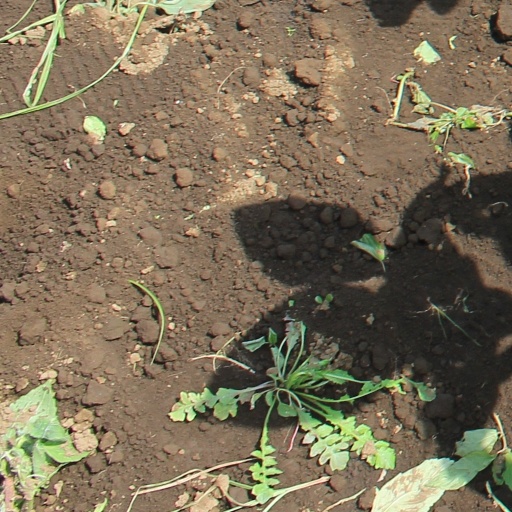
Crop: soybean